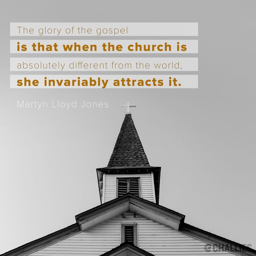
the glory of the gospel is that when the church is absolutely different from the world , she invariably attracts it .